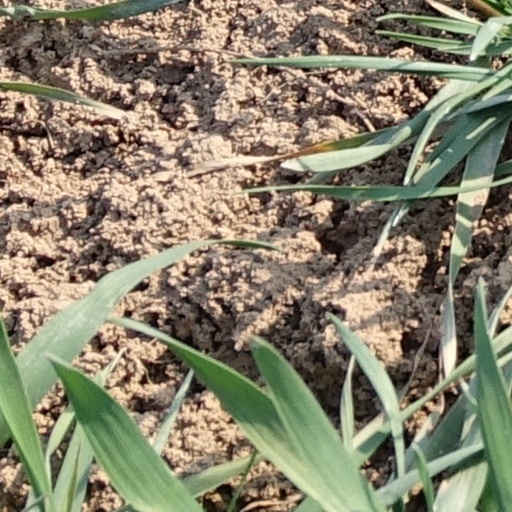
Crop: wheat